Beresford Place

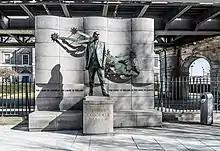
Connolly statue

The crescent was bisected in 1888-1889 by the construction of the Loop Line railway, and since further impacted by the destruction of some buildings during the Irish War of Independence and in the 1970s by the development of the new headquarters of Irish Life at the Irish Life Centre. Five houses between two radial streets, Gardiner Street and Store Street, now remain, with the houses west of Gardiner Street having been demolished.